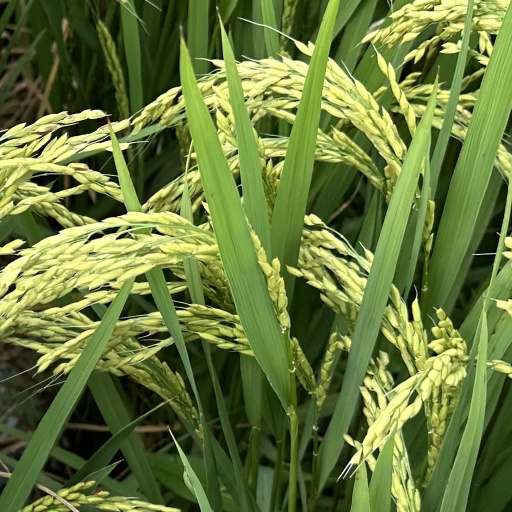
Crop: rice